Suikawari

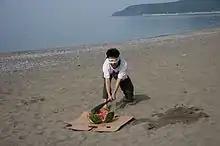
Suikawari being played on a beach in Japan.

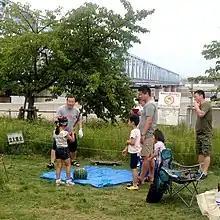
A family preparing to play Suikawari at a picnic in Tokyo, 2018

The rules are similar to piñata. A watermelon is placed, typically on a towel or other protection, on the sand. Each participant is in turn blindfolded, spun around three times, and handed a wooden stick, or bokken, to attempt to hit the watermelon; the first to crack it open wins.